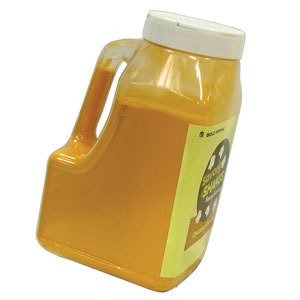
Item Name: Gold Medal Products 2360 Savory Shake Popcorn Mix, Cajun (4 lb. Jar)
Bullet Point: Key Product Info: FOR SPRIAL FRIES, ETC.
Product Description: Savory Flavor Mix, Cajun, 4 lb. jar, dry, free flowing powder produced with a uniform savory hot spicy flavor. Salt based product able to maintain quality and consistency of color and flavor
Value: 64.0
Unit: Fl Oz

Price: 46.12